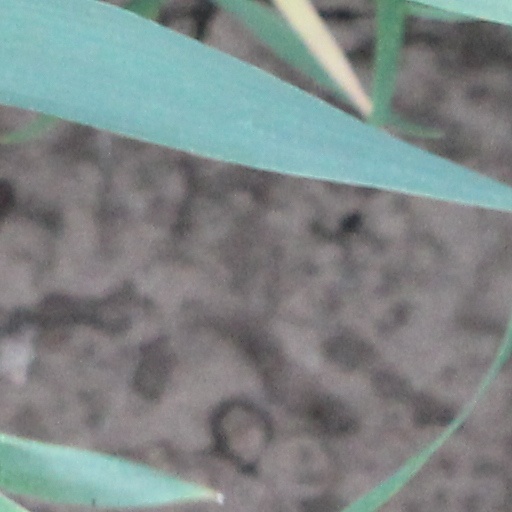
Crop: wheat